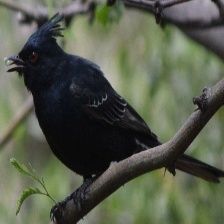
Species: PHAINOPEPLA
Scientific name: PHAINOPEPLA NITENS